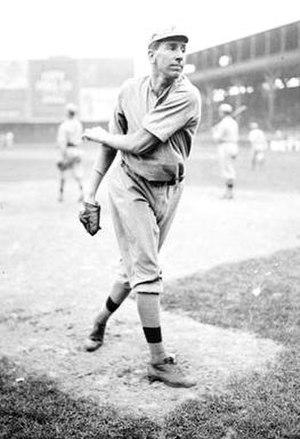
Eppa Rixey est un joueur de baseball qui joue dans la Ligue majeure de baseball de 1912 à 1933. Il est élu en 1963 au Temple de la renommée du baseball, un mois avant sa mort.